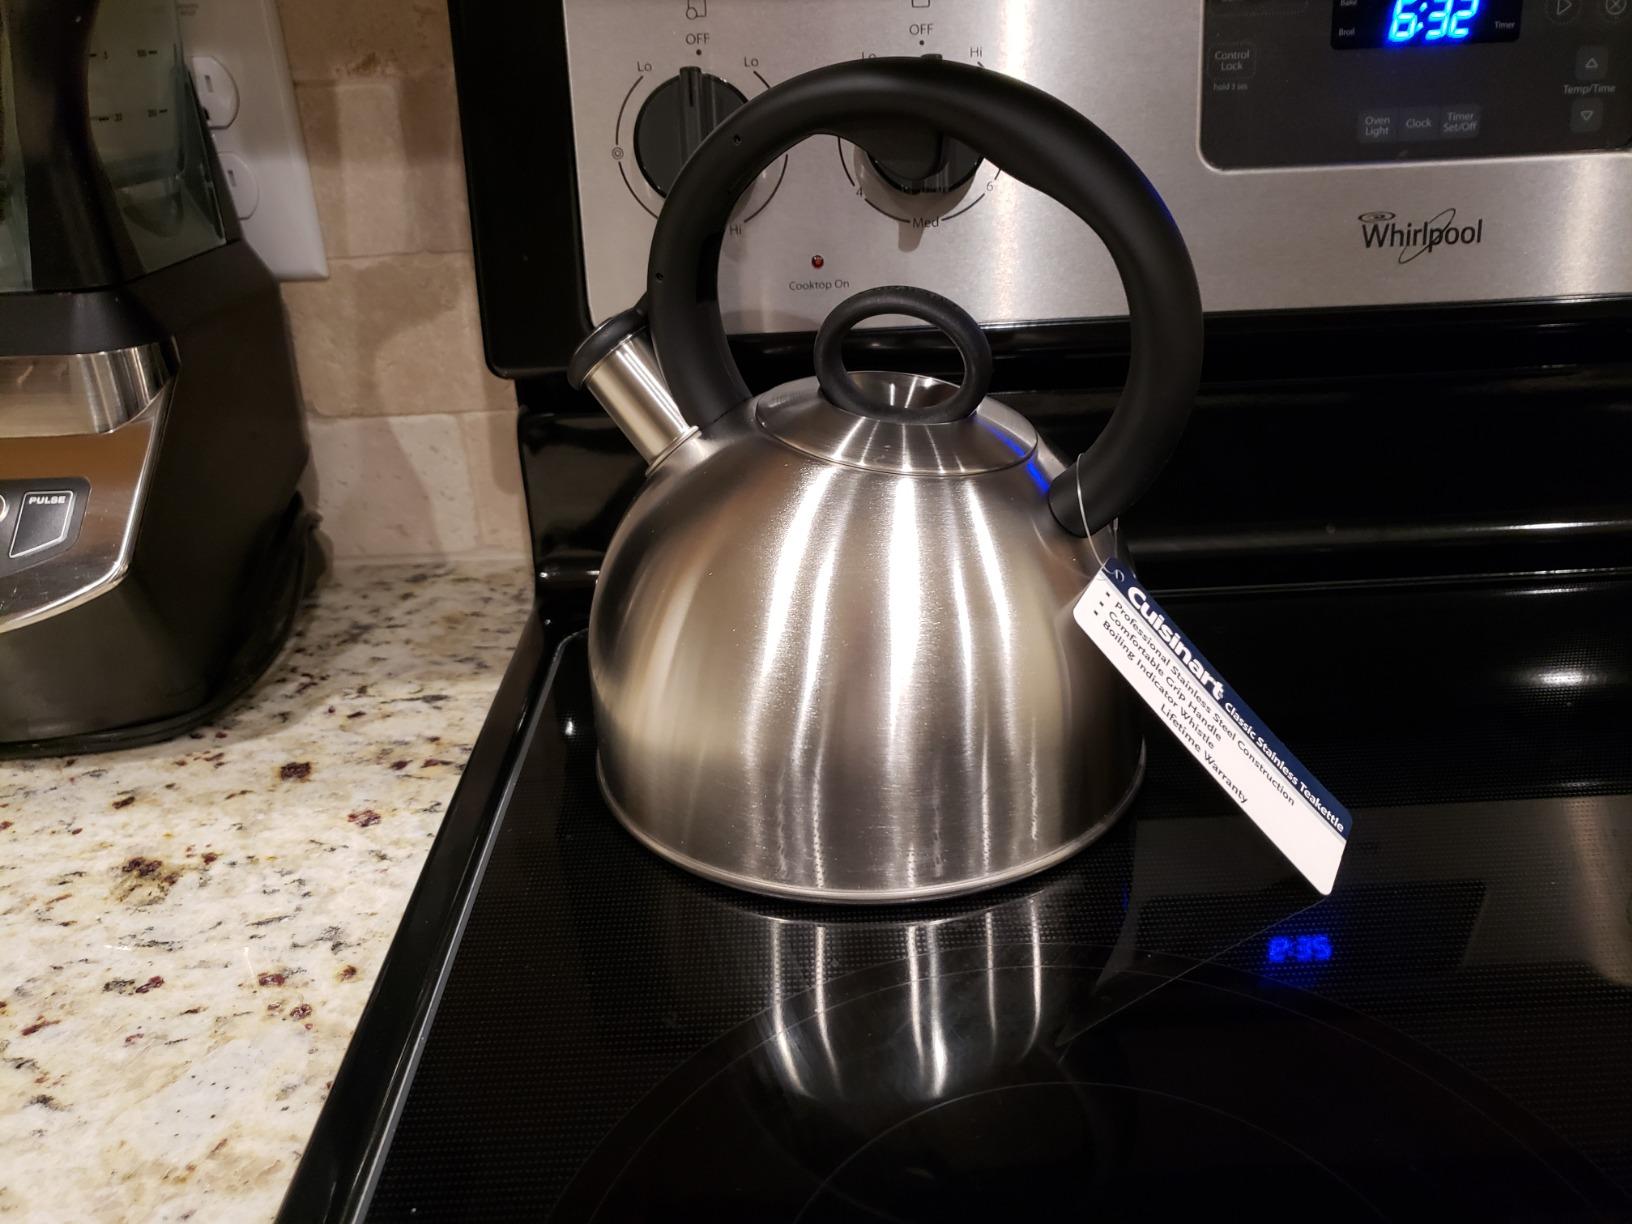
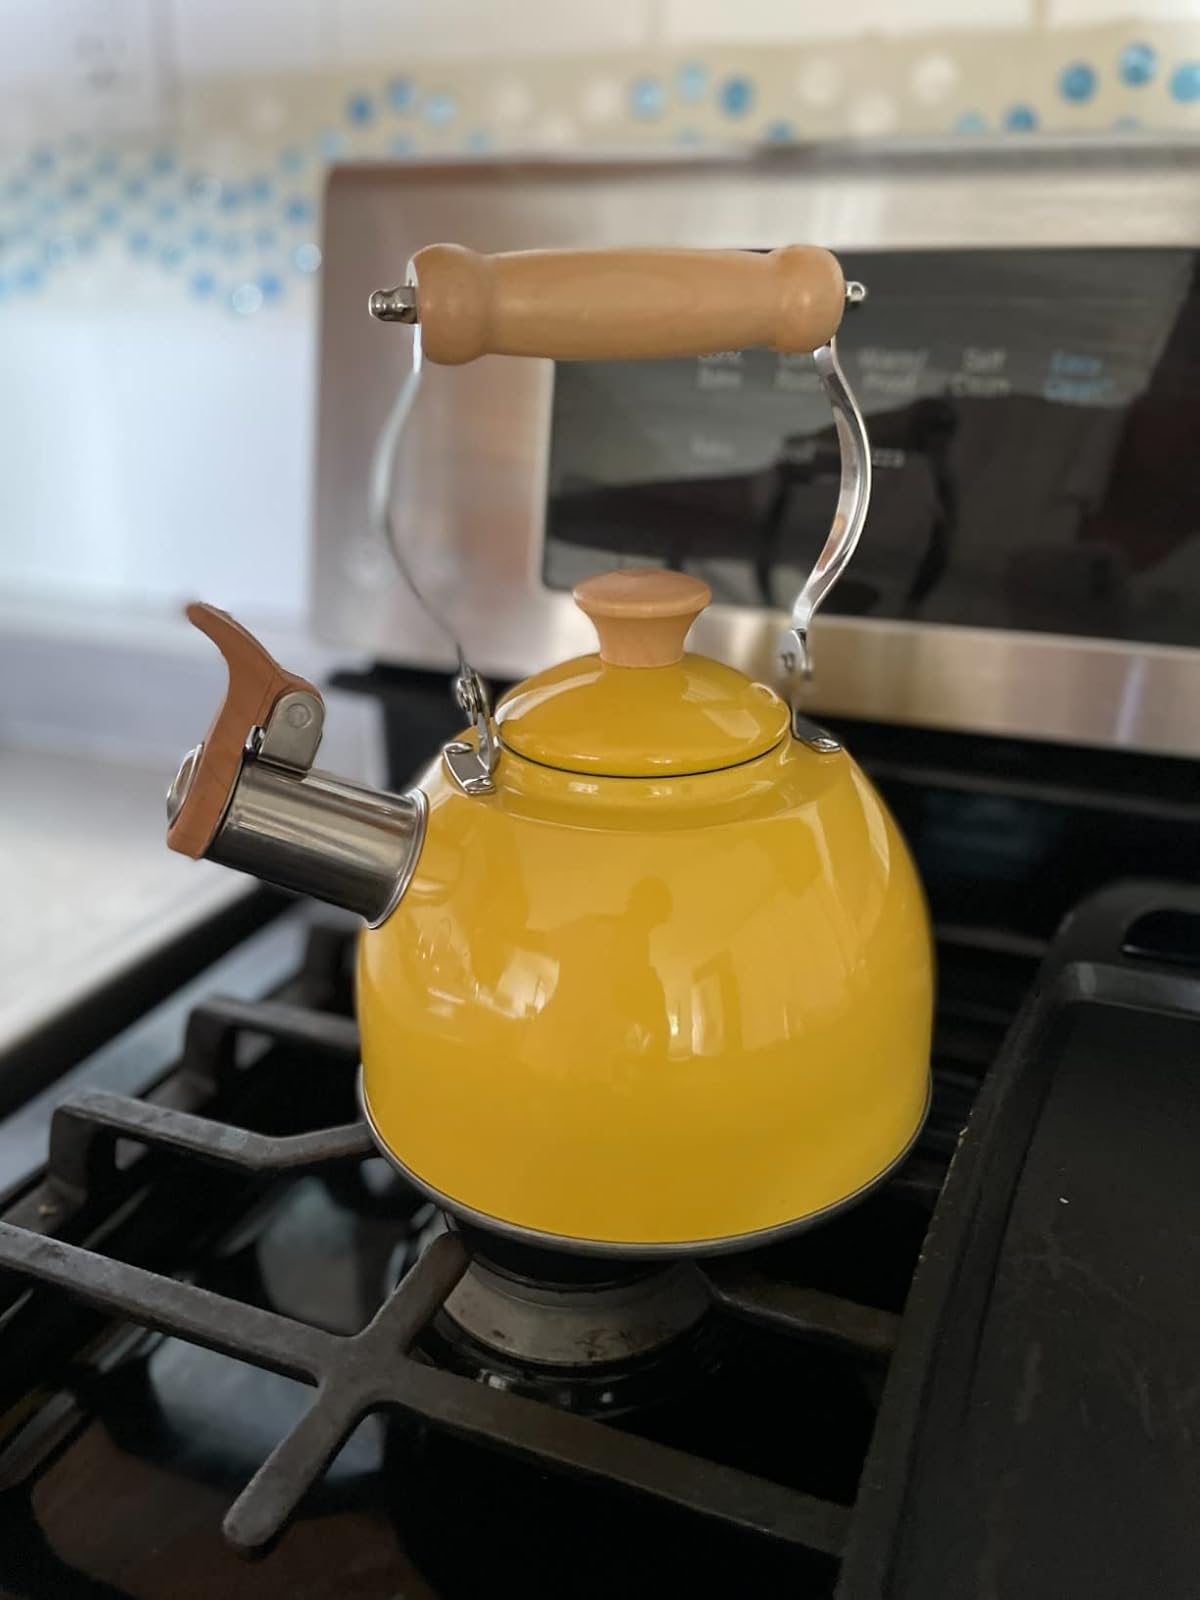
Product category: items_kettle
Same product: no